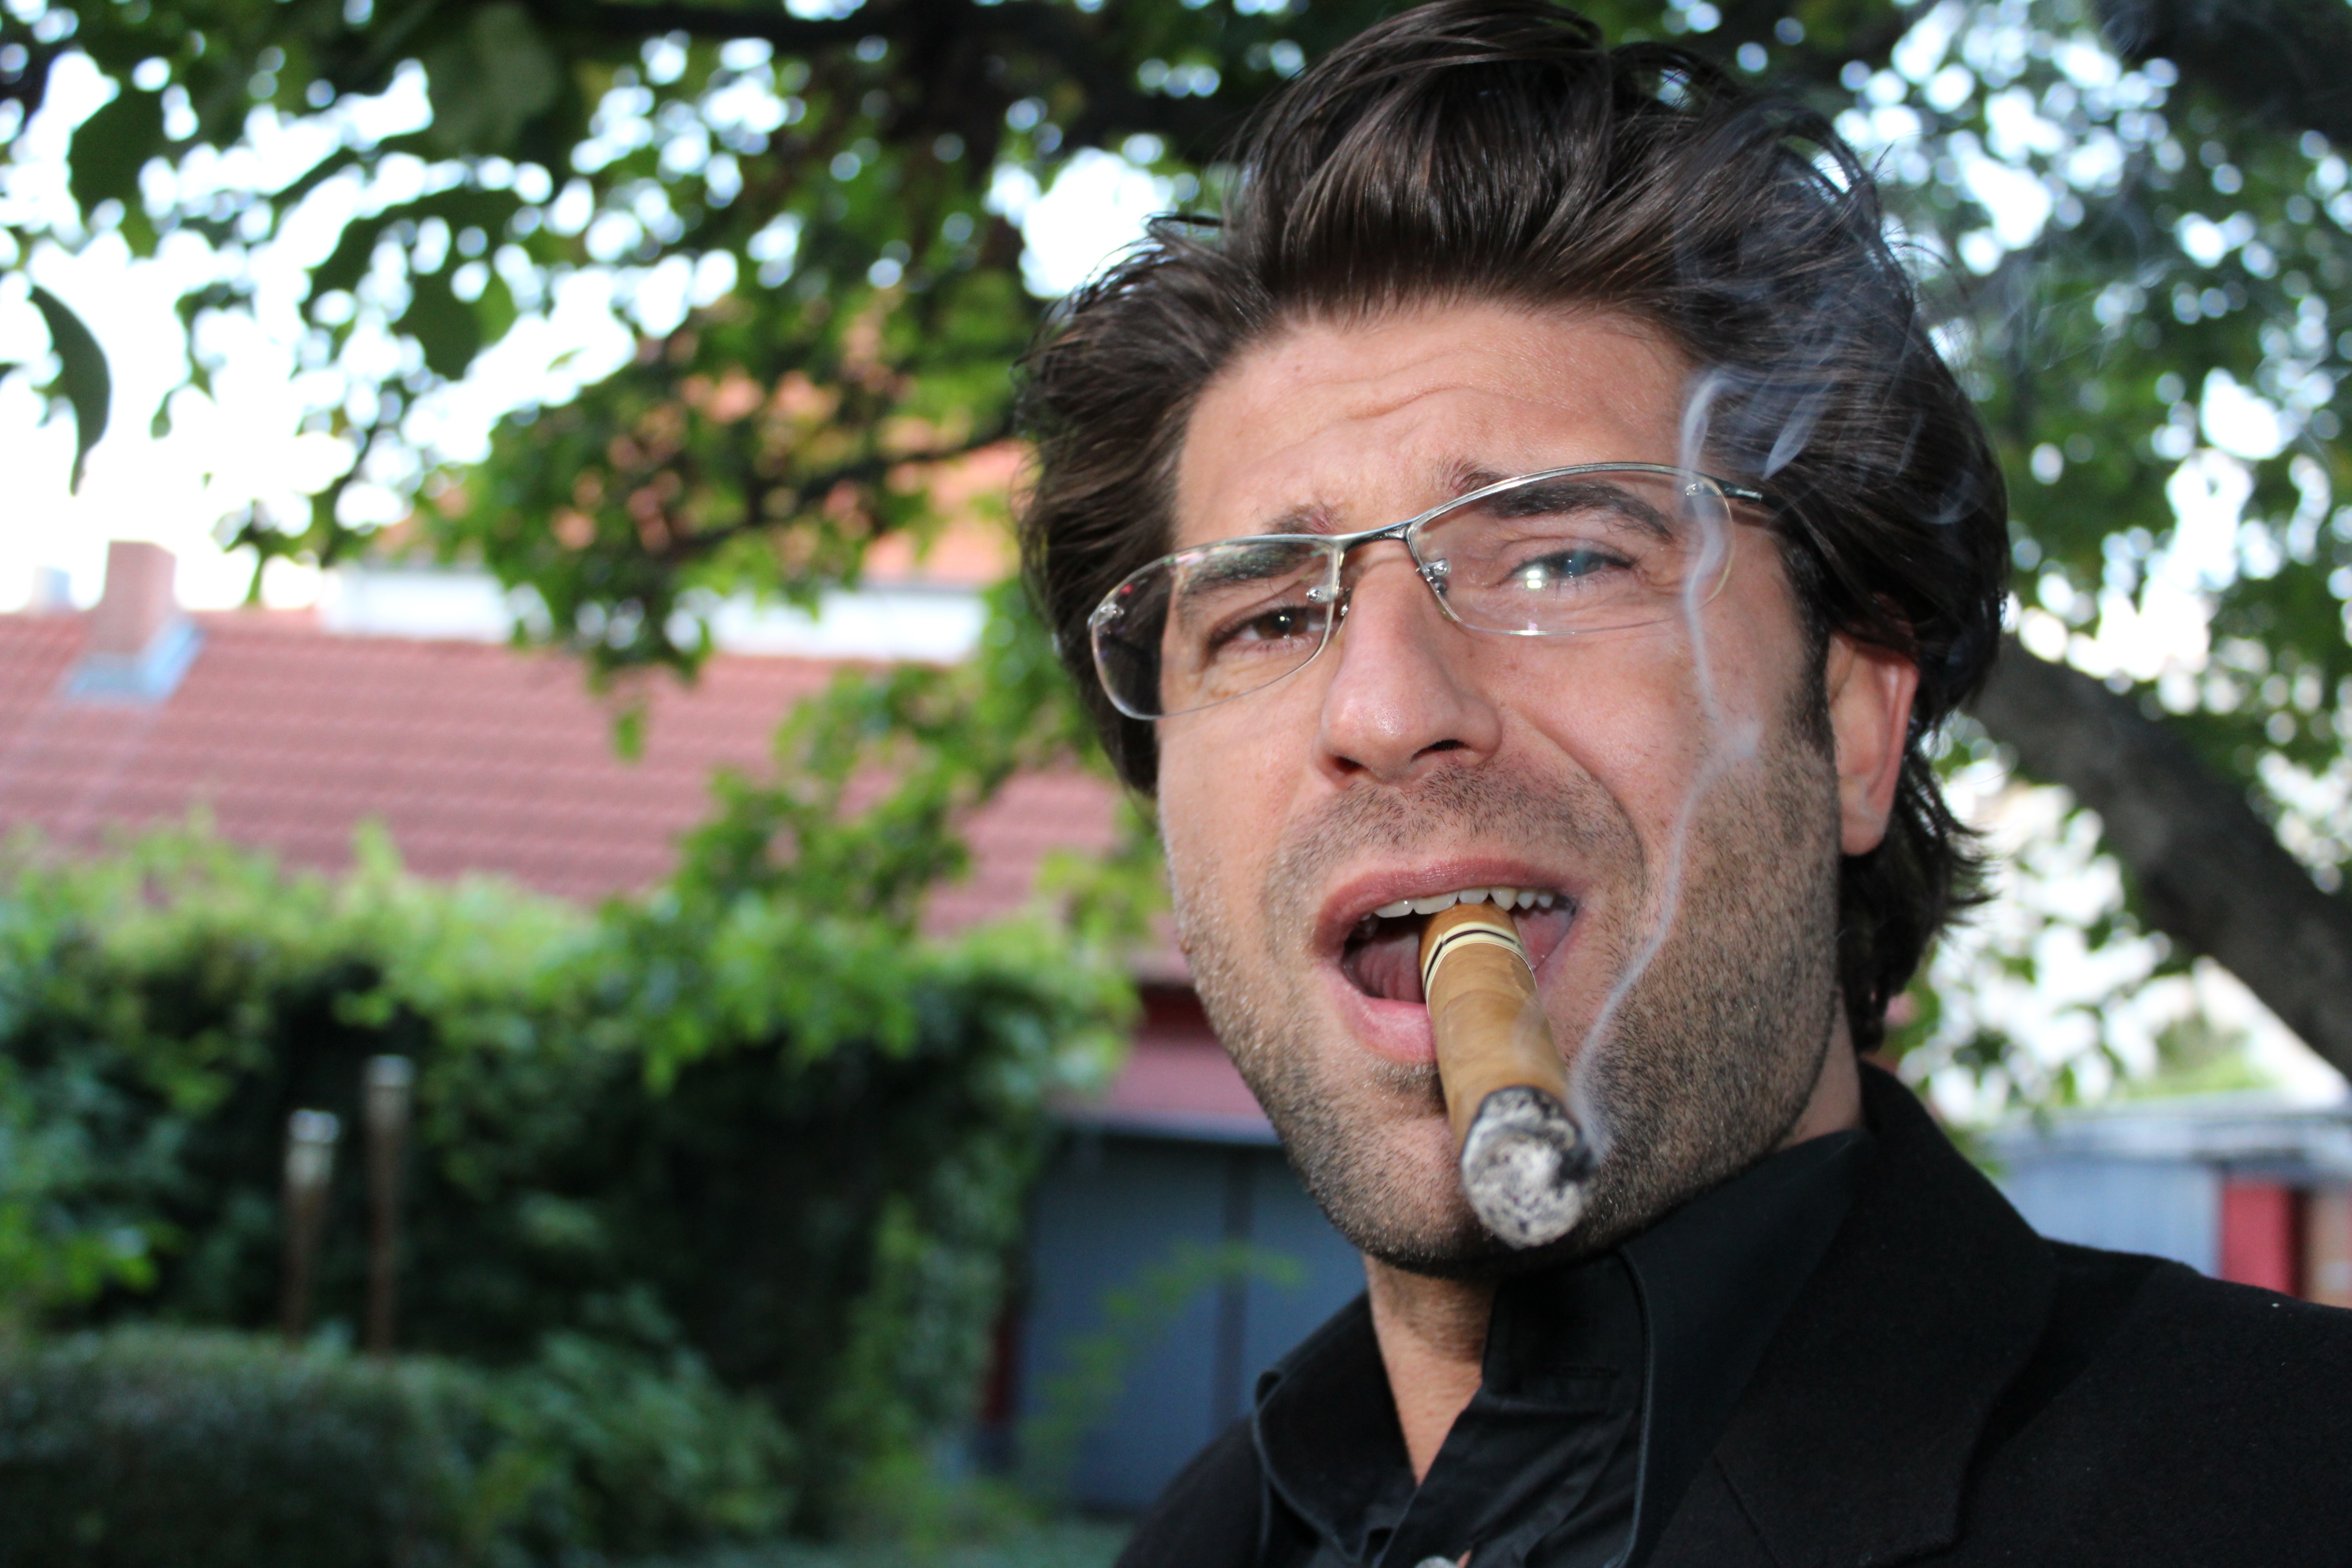
man, person, people, smoke, smoking, portrait, nicaragua, one, cigar, enjoy, benefit from, tobacco, success, successful, cigars, facial hair